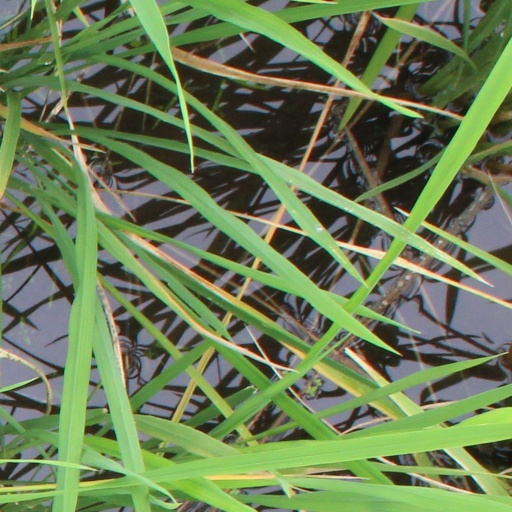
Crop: rice